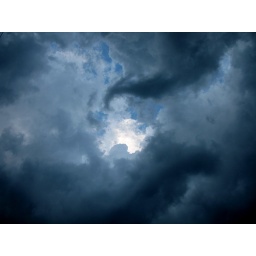
Went for a walk, and black thunder clouds rolled in. This break in the clouds appeared briefly.